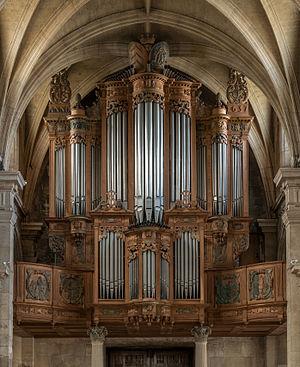
Aujourd'hui l'histoire contemporaine de la ville du Havre est connue, notamment grâce au classement au patrimoine mondial de l'UNESCO du centre-ville, reconstruit après avoir été réduit en un tas de gravas la nuit du 5 septembre 1944.
La cathédrale Notre-Dame du Havre ou cathédrale Notre-Dame-de-Grâce est la principale église de la ville et le siège du diocèse du Havre. Après la succession de plusieurs édifices très modestes, l'actuelle église fut édifiée pour l'essentiel du dernier quart du XVIᵉ siècle jusqu'au deuxième quart du XVIIᵉ siècle. Elle mêle différents styles architecturaux, notamment le flamboyant, le style Renaissance, le baroque et le classique.
Cet article recense les orgues protégés à titre d'objets monuments historiques des départements de l'Eure et de la Seine-Maritime de la région Normandie, France.